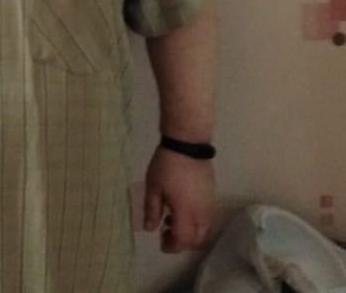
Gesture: no_gesture